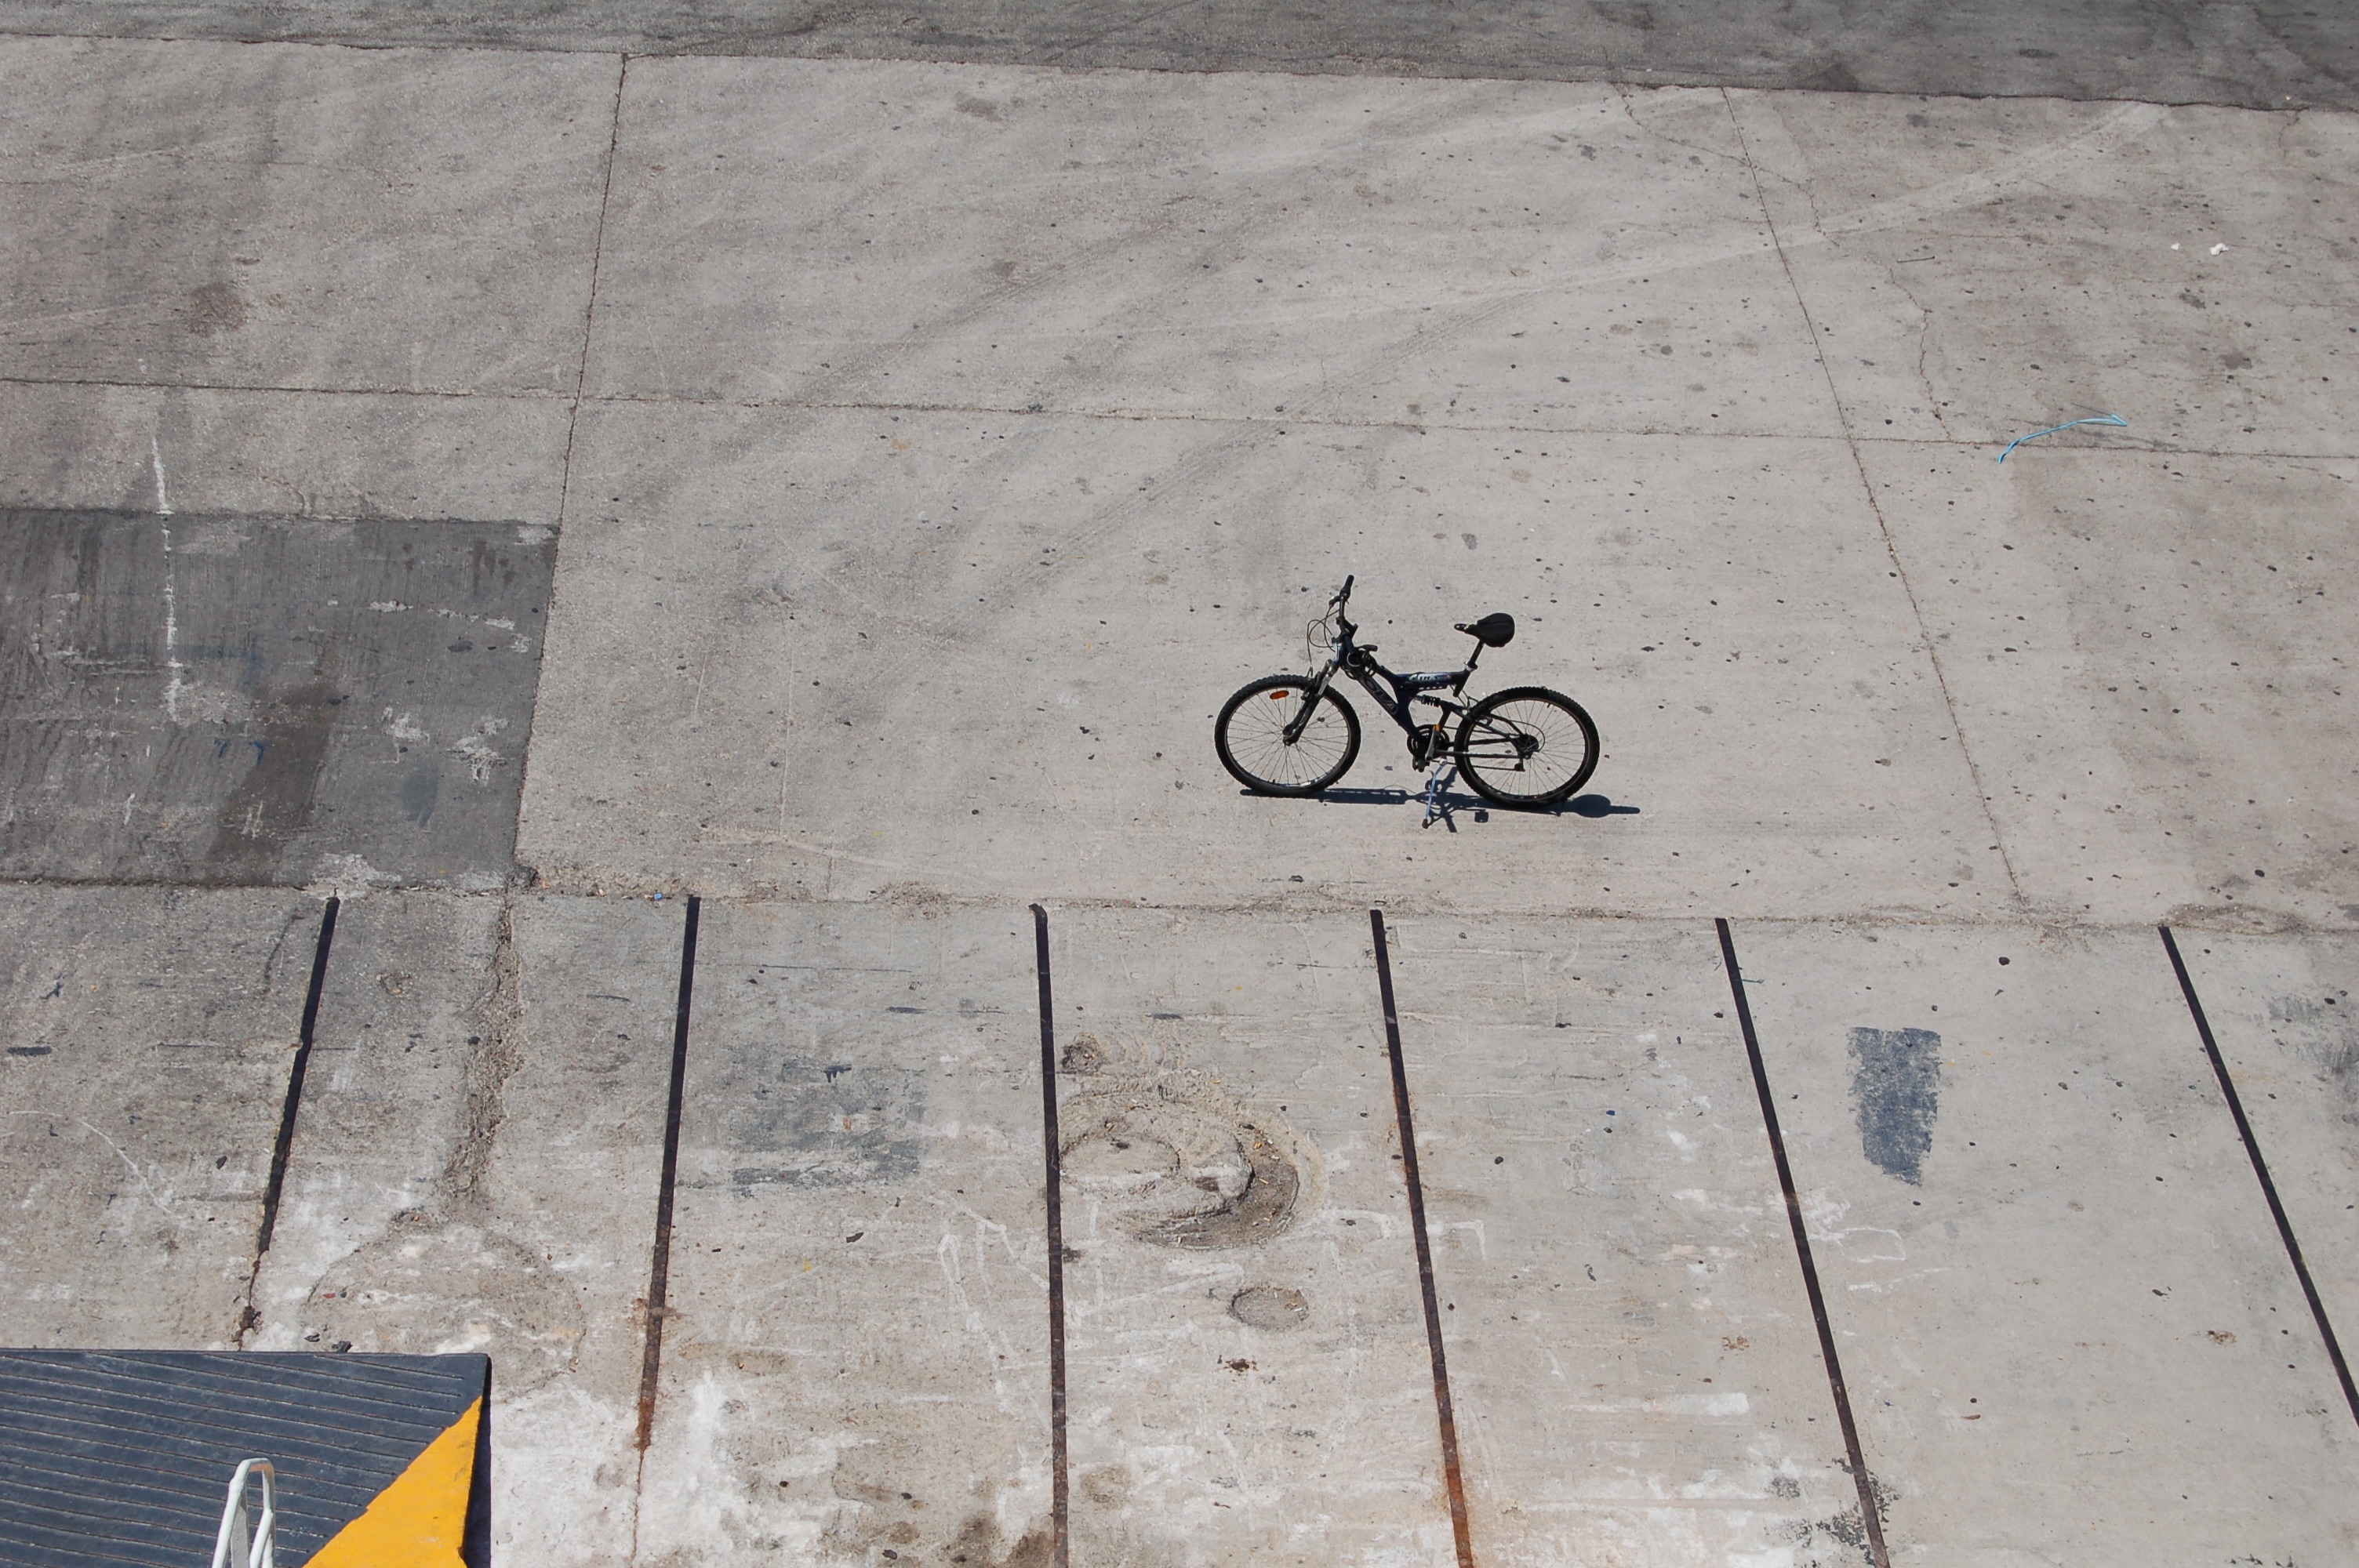
street, sidewalk, floor, number, bicycle, bike, wall, asphalt, frame, lane, concrete, art, shape, flooring, road surface